Antioch–Pittsburg station

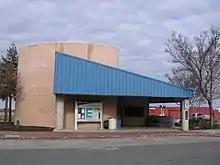
The station shelter building that stood from December 1990 until September 2019

The station opened on October 28, 1984 with a single side platform serving the single track of the BNSF Railway's Stockton Subdivision.